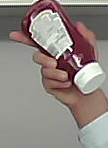
Product: heinz_ketchup